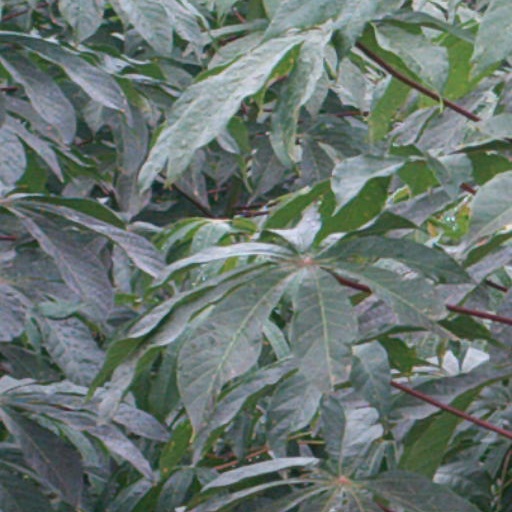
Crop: cassava